Miranda (state)

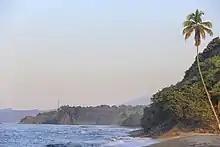
Paraiso Beach, Brión Municipality

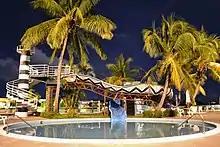
Rio Chico, Miranda State

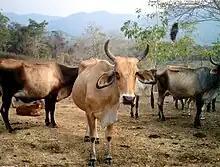
Cattle in Chaguamaral, Miranda State

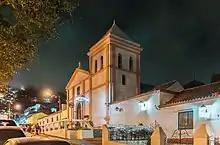
St. Rosalia of Palermo Church, El Hatillo

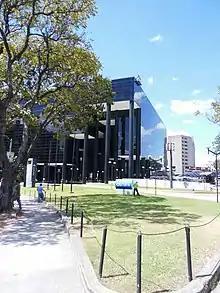
Cubo Negro, Miranda State

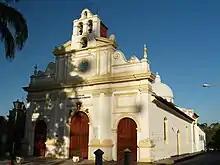
Our Lady of Mercy Shrine - Rio Chico

The economic development of the state is based on the excellence of its soils, which has allowed the boom in agriculture. The region of the valleys of Tuy is characterized by the production of cocoa, sugar cane, and corn, among other crops. Barlovento also has great fertility of its lands, standing out the cultivation of cocoa and a great variety of fruits and vegetables. Likewise, Guatire and Guarenas have good lands for cultivation, being coffee one of the main products of the area.